Rokunohe

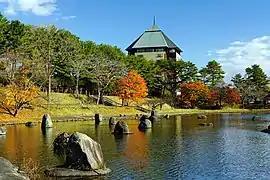
Komaki Onsen

Rokunohe is in east-central Aomori Prefecture, in relatively flat lands. The Oirase River, which originates from Lake Towada, flows through the southern part of the town from east to west. The central and northern part is a plateau called Sanbonkibara, and the Inogawa (Sanbonkibara irrigation canal), which branches off from the Oirase River at Towada City, flows eastward.